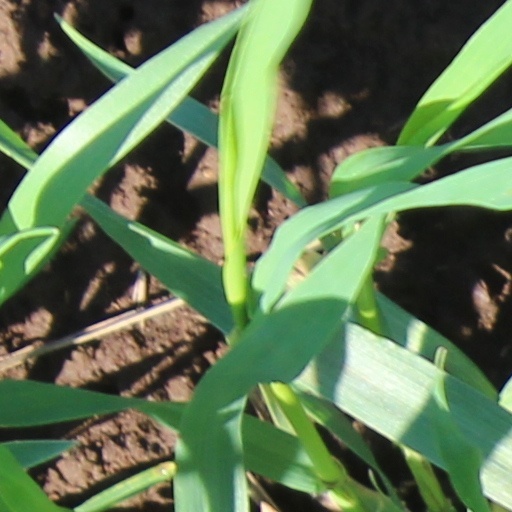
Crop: wheat